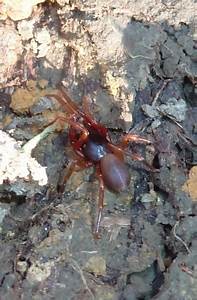
Label: spider